Sen. William H. Thompson House

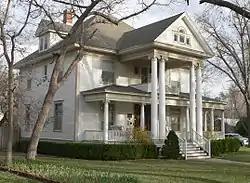

The Sen. William H. Thompson House, at 902 N. 6th St. in Garden City, Kansas, was built in 1907. It was listed on the National Register of Historic Places in 1996.